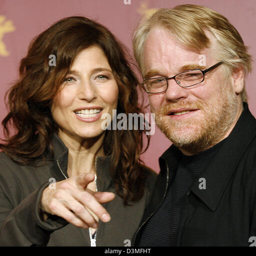
smile during a photo call at the 56th